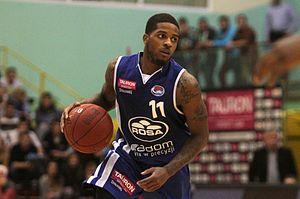
Korian "Korie" Lucious, né le 5 novembre 1989 à Gary, dans l'Indiana, est un joueur américain de basket-ball.